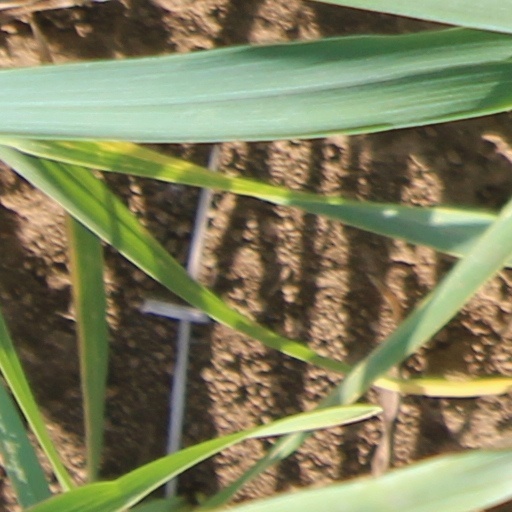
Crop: wheat